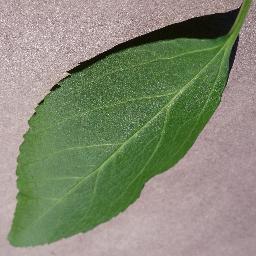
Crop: cherry
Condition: (including_sour)_healthy